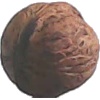
Label: Walnut 1